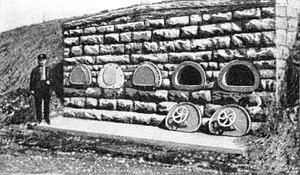
L'enterrement vivant est une action consistant à mettre en terre une personne encore vivante. Indépendamment des ensevelissements accidentels provoqués par des catastrophes ou des cataclysmes, des personnes peuvent être involontairement mises en bière et inhumées vivantes à la suite d'une tragique erreur de diagnostic de leur décès. On regroupe dans cette catégorie les personnes qui ont été enfermées vivantes dans un cercueil ou déposées dans une morgue et dont le réveil a été heureusement constaté avant leur enterrement.